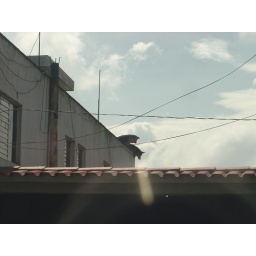
Two guard dogs viciously barking at some thing below the roof